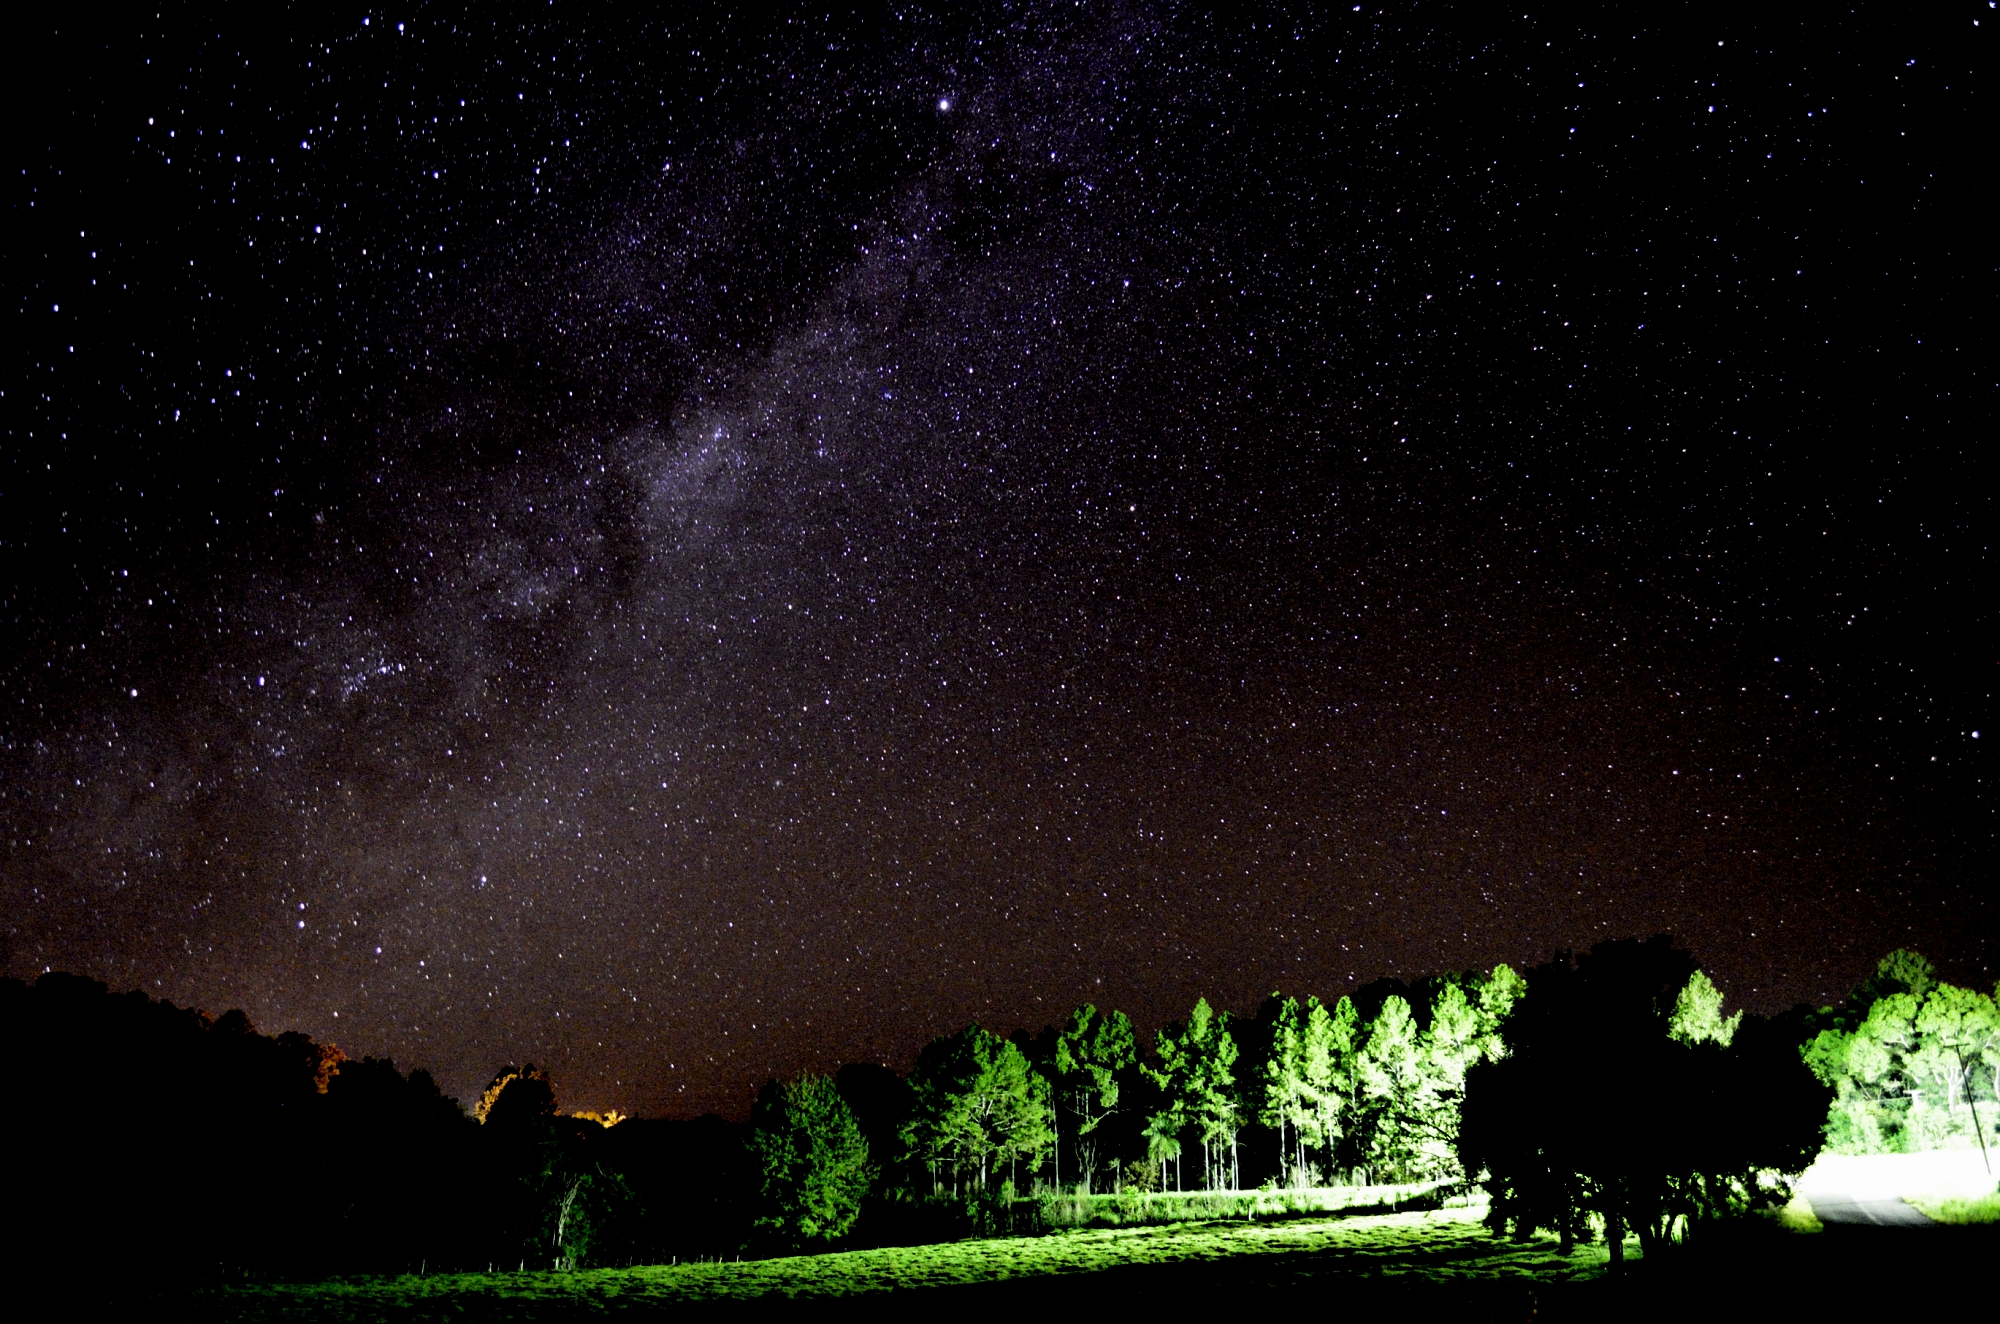
night, star, milky way, darkness, galaxy, astronomy, arboles, eldorado, misiones, vallehermoso, ruta17, midnight, astronomical object, spiral galaxy, geological phenomenon